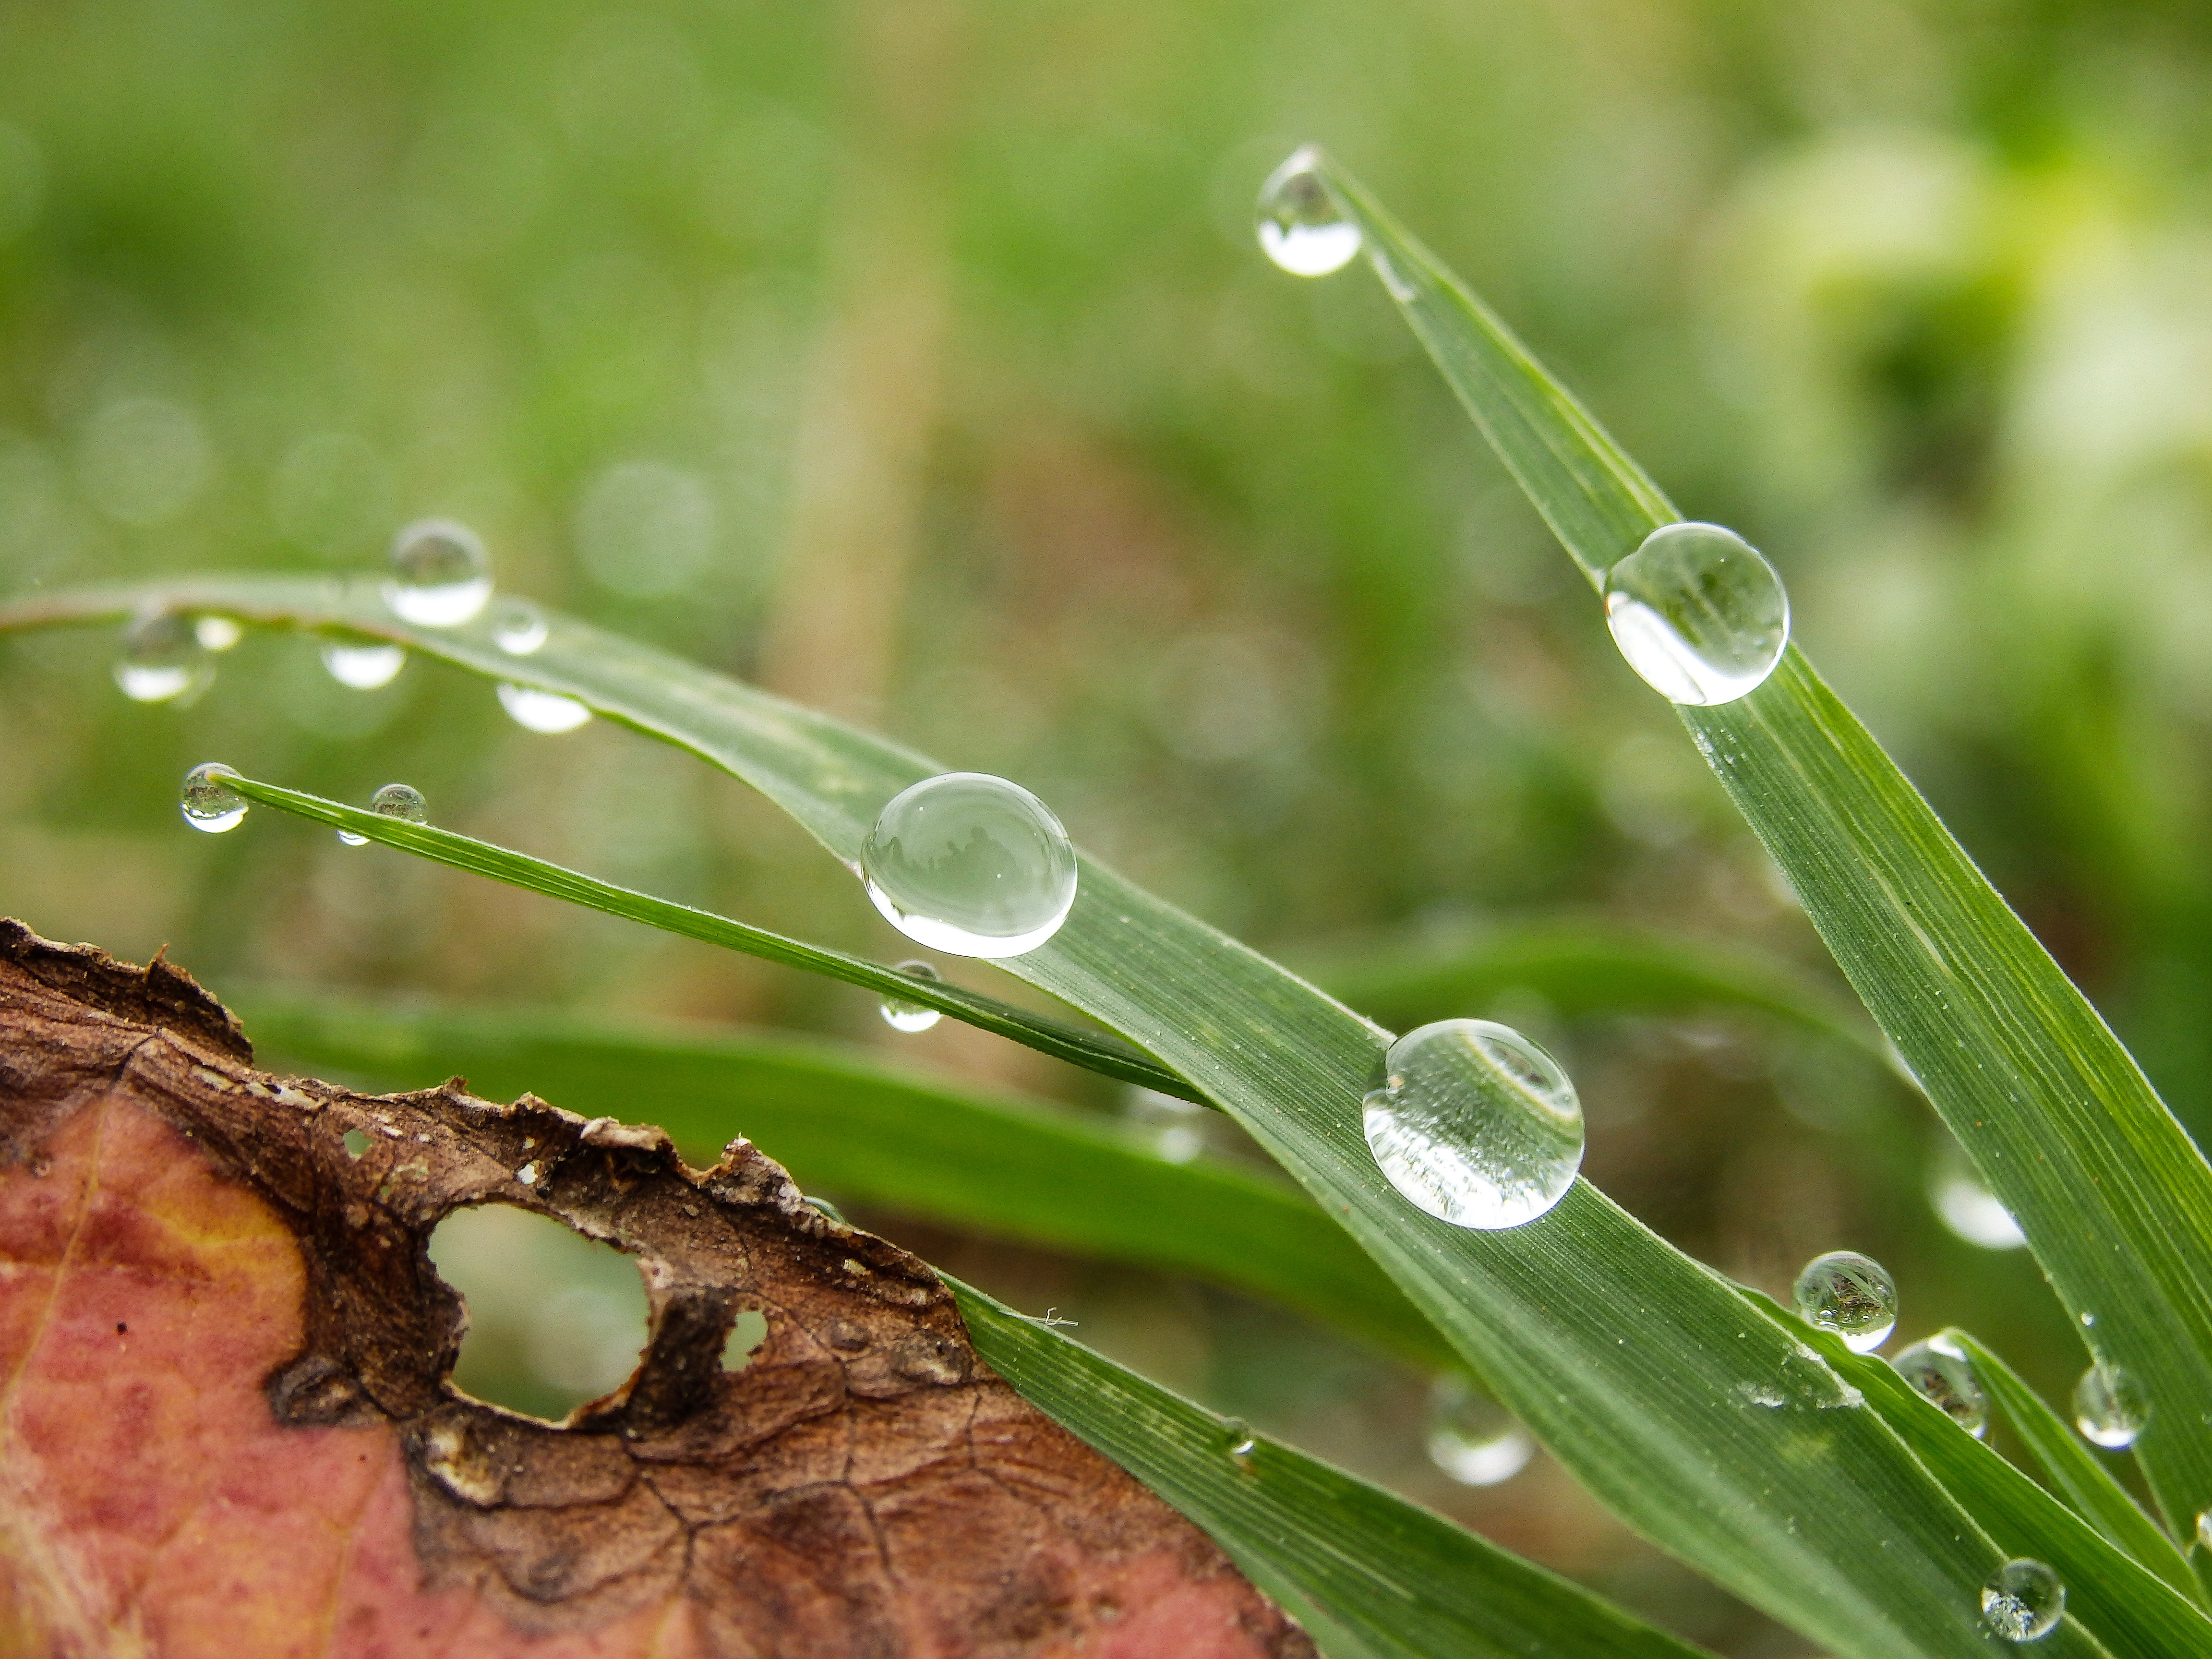
water, nature, grass, branch, drop, dew, plant, meadow, morning, leaf, flower, spring, green, macro, botany, flora, fauna, close up, drops, moisture, macro photography, grass family, plant stem